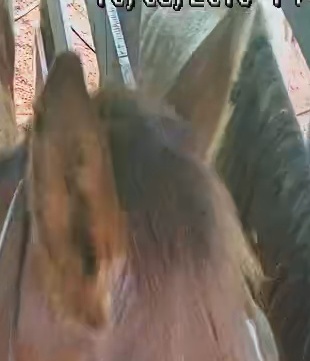
Face region: ears (position_of_ears)
Pain indicator: not_present